Ajahn Jayasāro

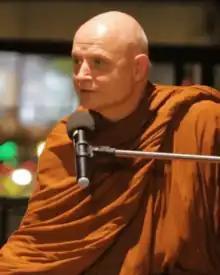
Ajahn Jayasāro in 2018

Ajahn Jayasāro (born Shaun Michael Chiverton on 7 January 1958) is a British and Thai Buddhist monk in the Forest Tradition of Ajahn Chah.